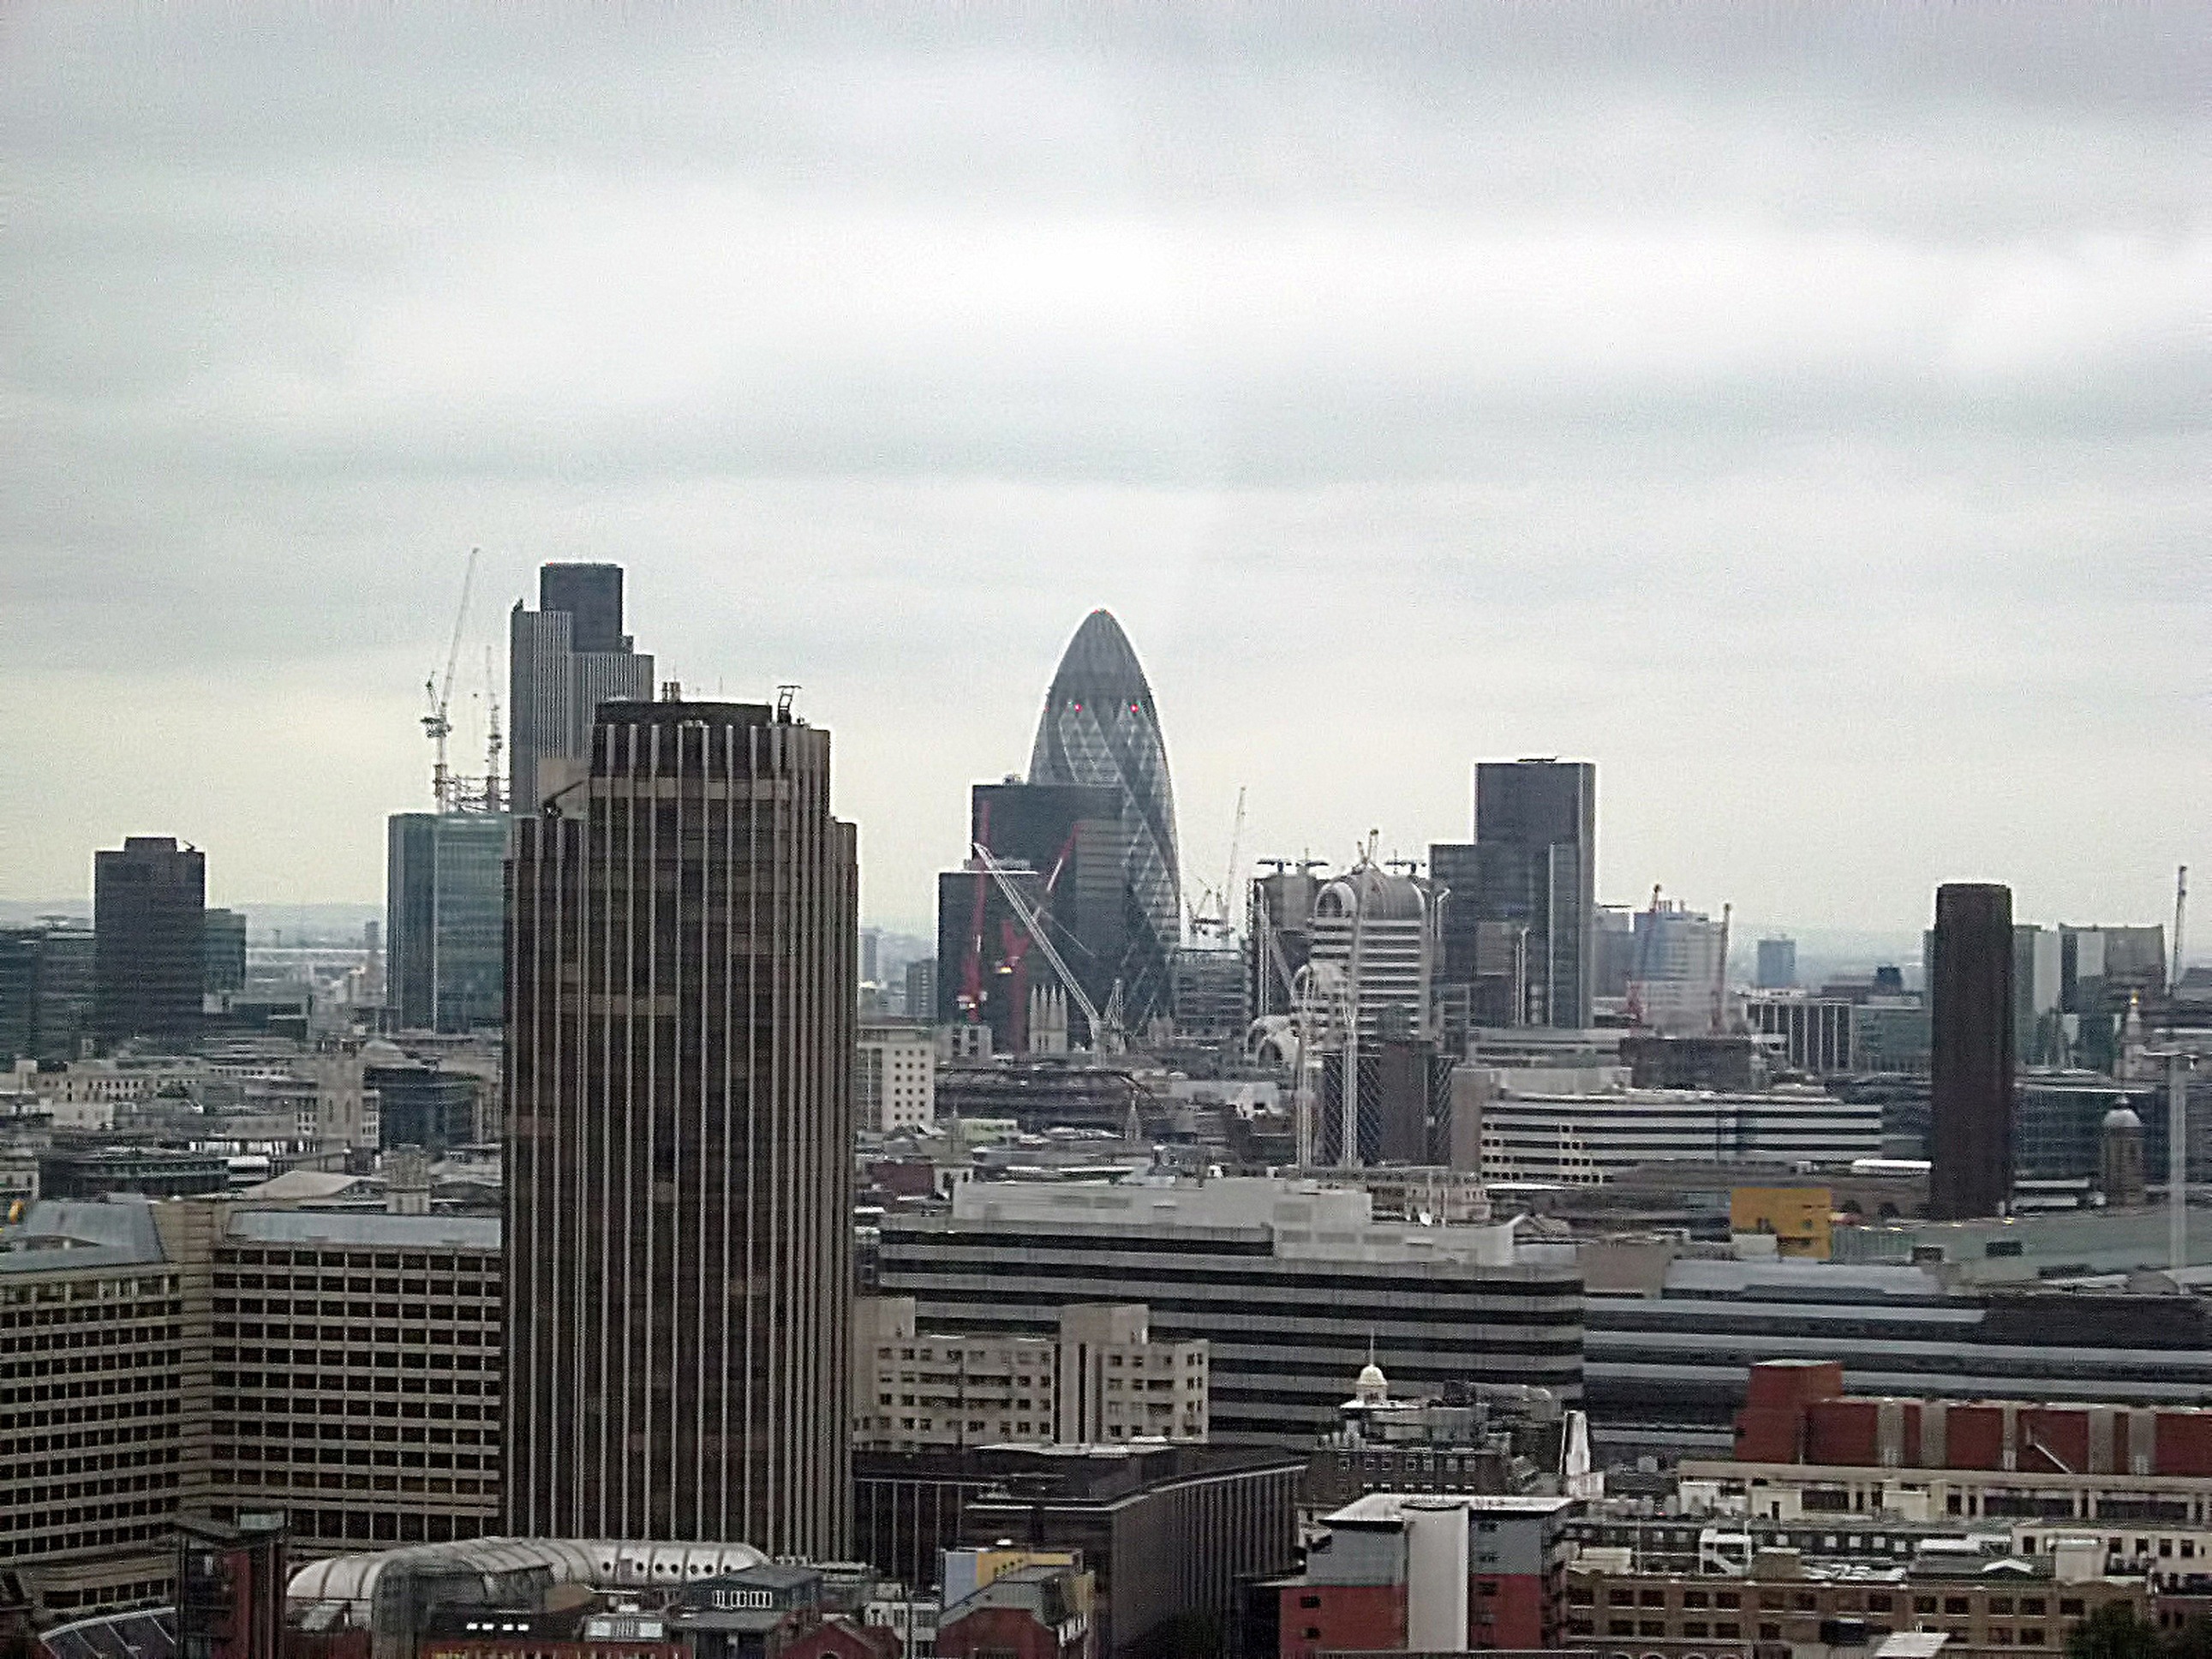
landscape, horizon, skyline, cloudy, city, skyscraper, cityscape, downtown, landmark, tower block, london, buildings, metropolis, urban area, geographical feature, human settlement, metropolitan area